Richard John Cork

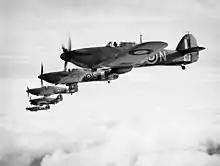
Hawker Sea Hurricanes flying in formation.

Cork returned to the Fleet Air Arm after the battle and was posted to 880 Naval Air Squadron. The unit was equipped with the Grumman Martlet, which were exchanged for Hawker Sea Hurricanes by mid-1941. The squadron then joined for attacks on Petsamo and Kirkenes in Arctic Norway. Cork flew two missions but did not come into contact with the German defenders. After this attack, 880 Squadron joined the newly built fleet carrier in October 1941, and Cork was promoted to lieutenant the following month. One of the squadron's first operations with "Indomitable" involved the attack on Vichy French gun positions during the landings at Diego Suarez, Madagascar on 6 May 1942. During these operations Cork claimed three Morane-Saulnier M.S.406s and four Potez 63s, all destroyed on the ground. On 12 August 1942, during Operation Pedestal, he became the only Royal Navy pilot to shoot down five aircraft in one day, for which he was awarded the Distinguished Service Order (DSO) on 10 November 1942. Flying a Sea Hurricane, his first success was at 12:30 hours when he shot down a Savoia-Marchetti SM.79 over the convoy. Then, flying off the coast of Tunisia, he shot down a Junkers Ju 88 and shared in the destruction of another. Later in the day he shot down a Messerschmitt Bf 110 and another Savoia-Marchetti SM.79. The squadron leader, Lieutenant Commander F.E.C. Judd, was killed during these battles and Cork as the senior pilot was given command of 880 Squadron. In September 1942 he was promoted to acting lieutenant commander.